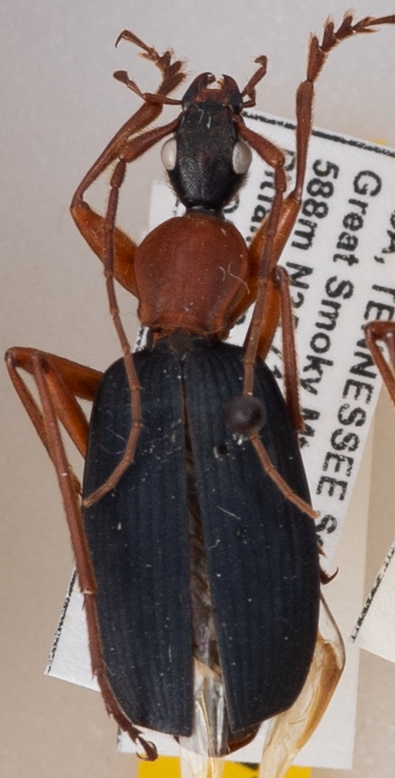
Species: Galerita bicolor
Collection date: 2022-07-05
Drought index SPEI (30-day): -0.938
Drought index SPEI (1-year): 0.536
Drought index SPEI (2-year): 0.866